Guy de Saint-Gelais

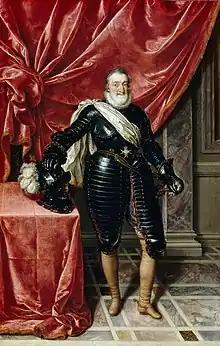
Henry IV, king of France with whom Lanssac reconciled himself

Staring down the barrel of royal disgrace, Lanssac retired to his wife's seigneurie of Puycalvary. Lanssac turned to the king's brother, the duc d'Alençon as an alternative path towards advancement. He had in fact entered the duc d'Alençon's household in 1575 as a "chambellan" with an income of 600 "livres" and a pension of a further 2,000. He was decidedly a secondary figure in the ducs household behind figures such as the seigneur de Fervaques or La Châtre however. Relations between the two were disrupted for several years, and Le Roux speculates this might be due to Lanssac's relations with the duc de Nevers, who was charged with arresting Alençon in 1575. Contact between Alençon and Lanssac was renewed in 1581 at the start of the princes Dutch campaigns, with Lanssac tapped to take a leadership role in the 1581 expedition. However Lanssac was too busy with his naval exploits to involve himself in future Dutch affairs.